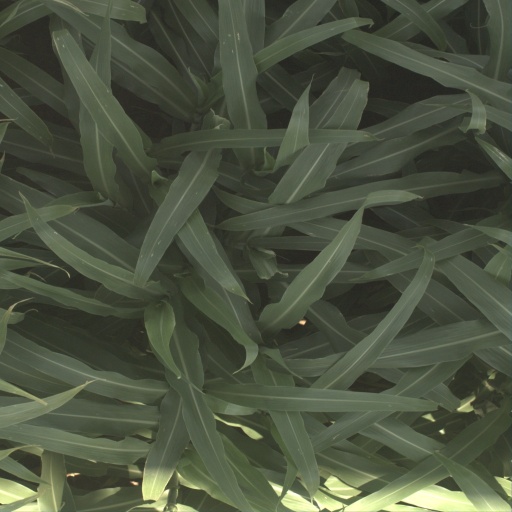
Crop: sorghum